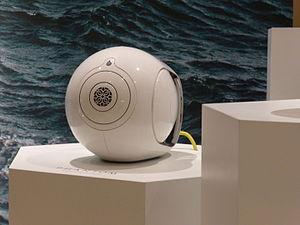
Devialet est une entreprise française de systèmes audio basée à Paris. Elle conçoit et commercialise la gamme d’amplificateurs audio haut-de-gamme Expert, ainsi que l’enceinte connectée Phantom. Tous les produits Devialet sont conçus et produits en France. Née en 2007, elle a été beaucoup récompensée dans la presse spécialisée de la Hi-Fi pour ses innovations dans le son.